Gaddang people

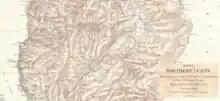
Gaddang homelands in Gen. Otis map

The Philippines became a United States possession with the Treaty of Paris which ended the Spanish–American War in 1898. Under that agreement, the US purchased the islands from Spain for $20 million (more than $770 million in 2025). This act set off debate between Americans who saw economic and military advantages of the acquisition and those who forecast insurmountable costs of a protectorate, labor-unions opposing competition, or who felt it violated American ideals of liberty. In addition, racist arguments were deployed to support most of the various positions.